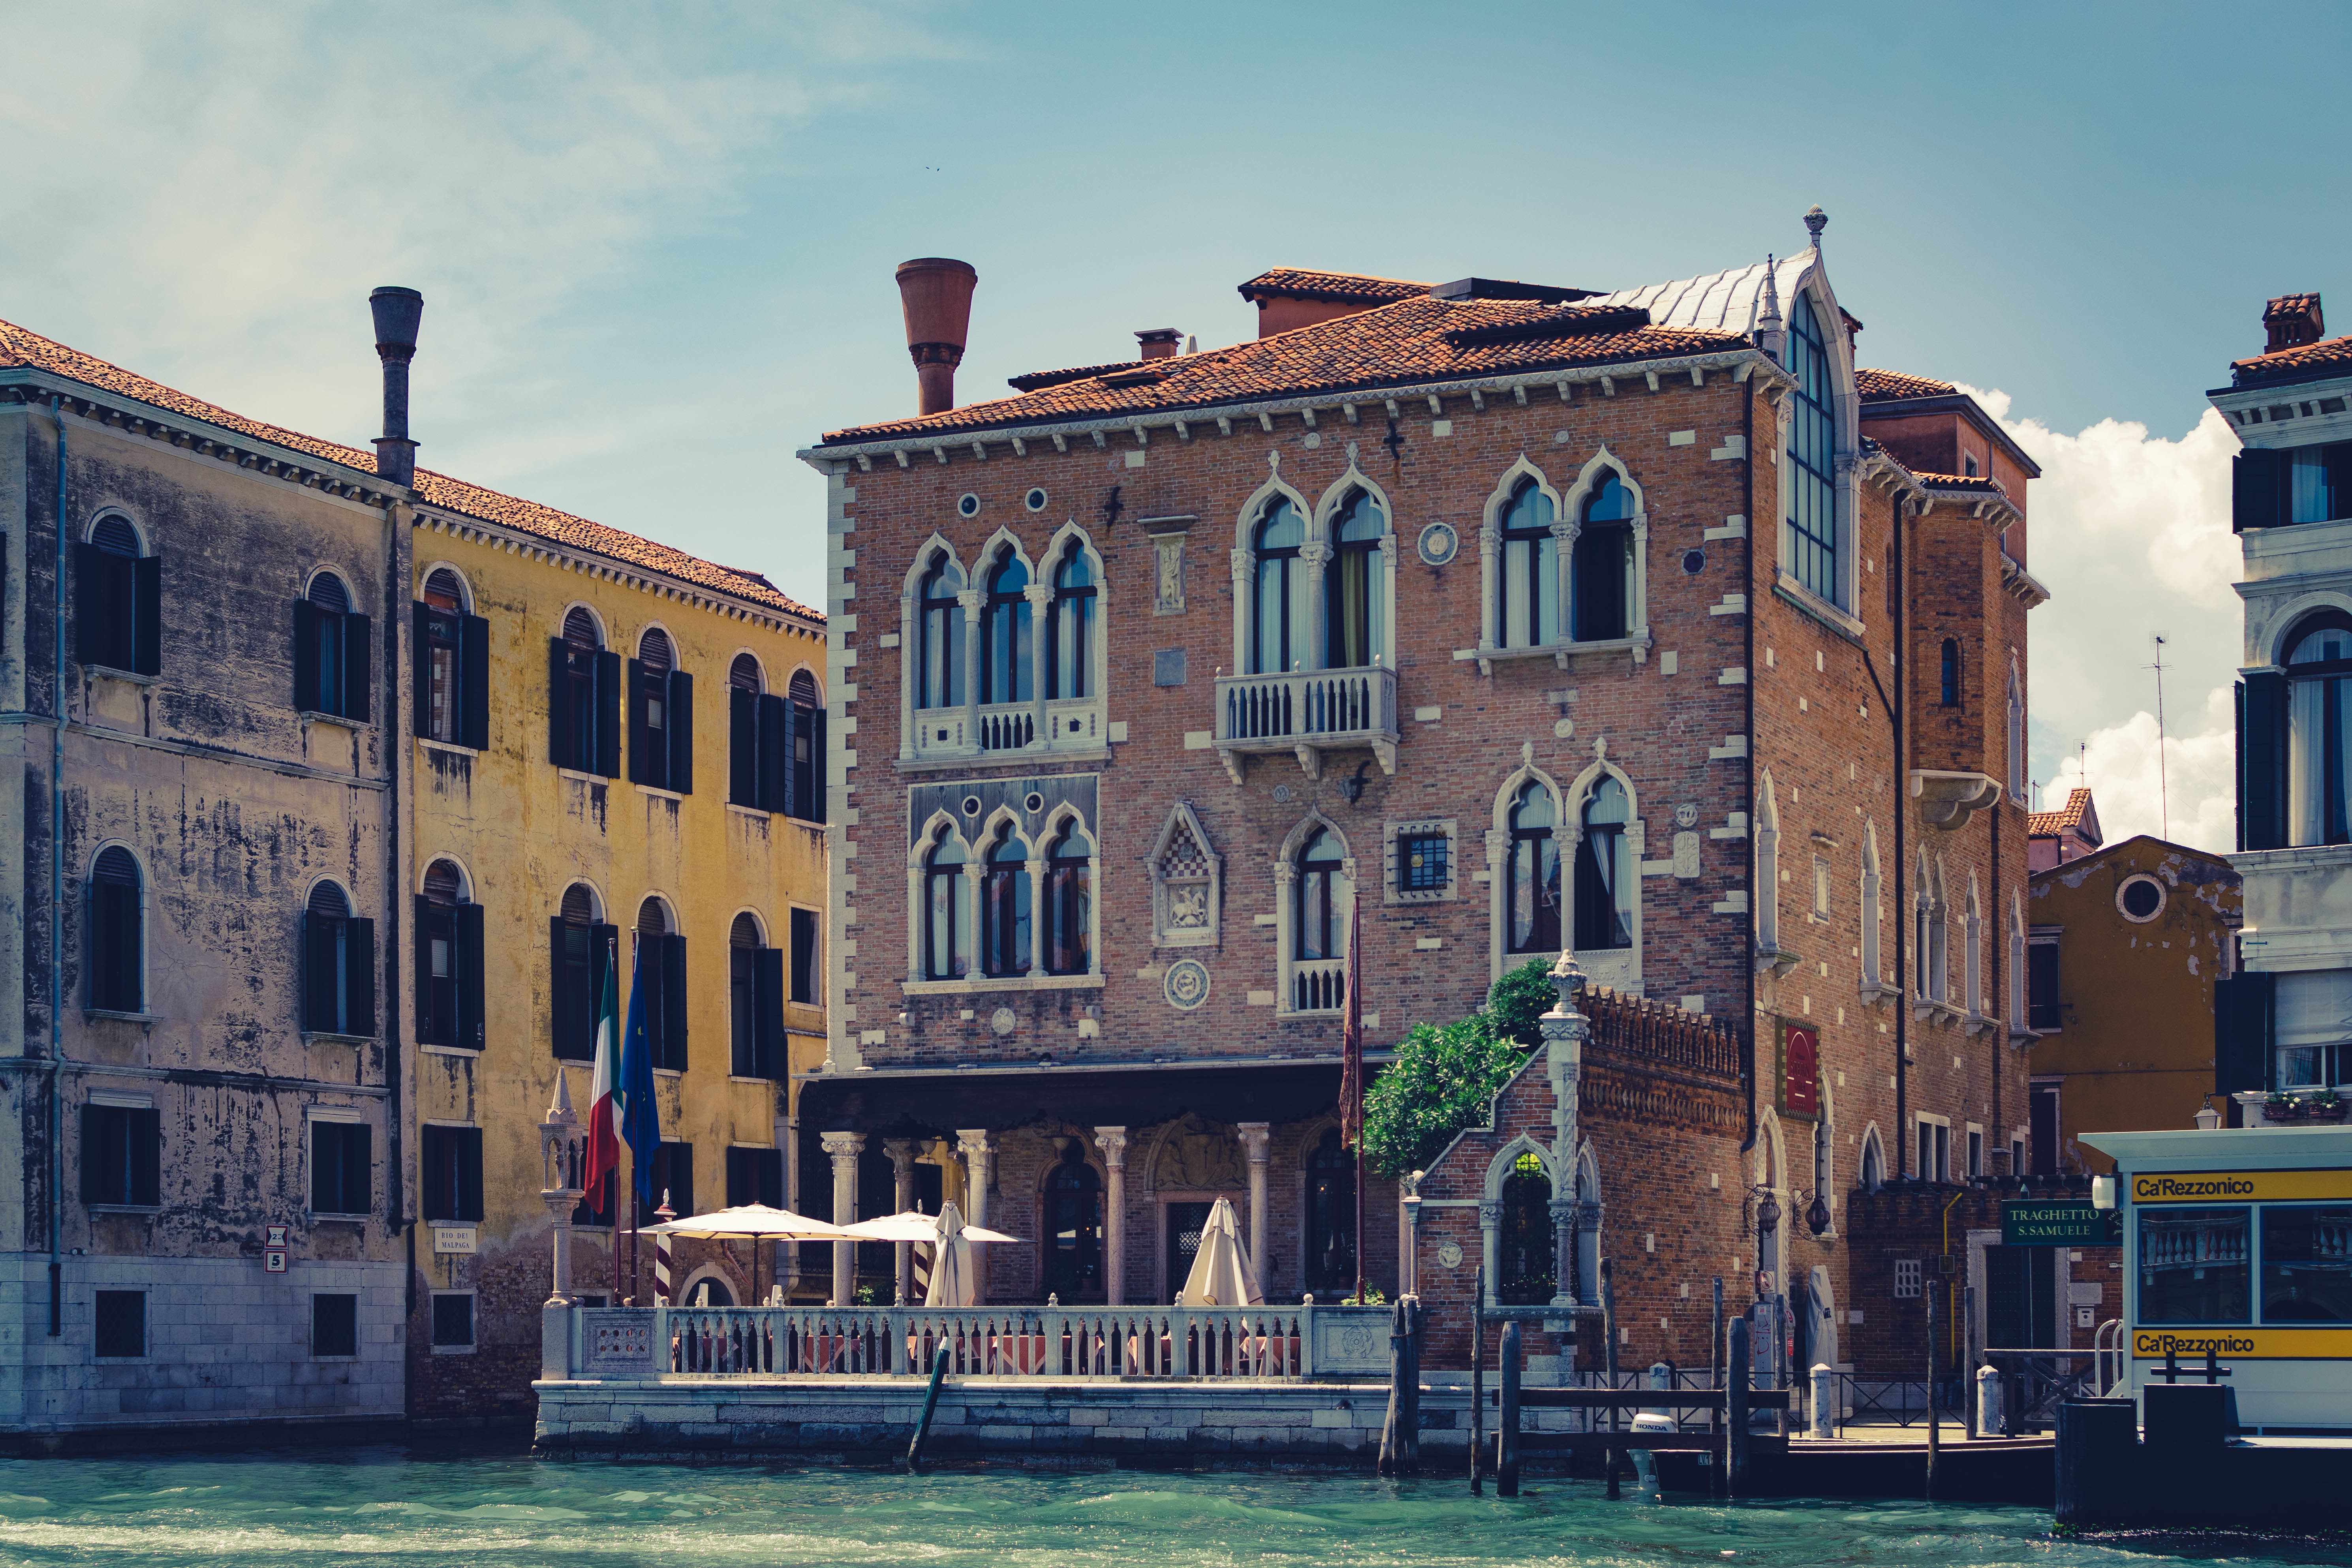
architecture, town, palace, canal, cityscape, downtown, landmark, facade, waterway, urban area